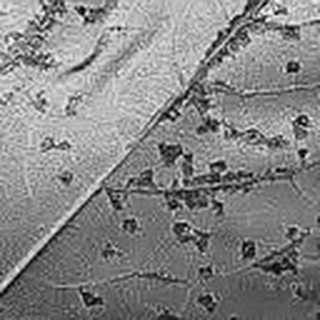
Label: cotton_bacterial_blight